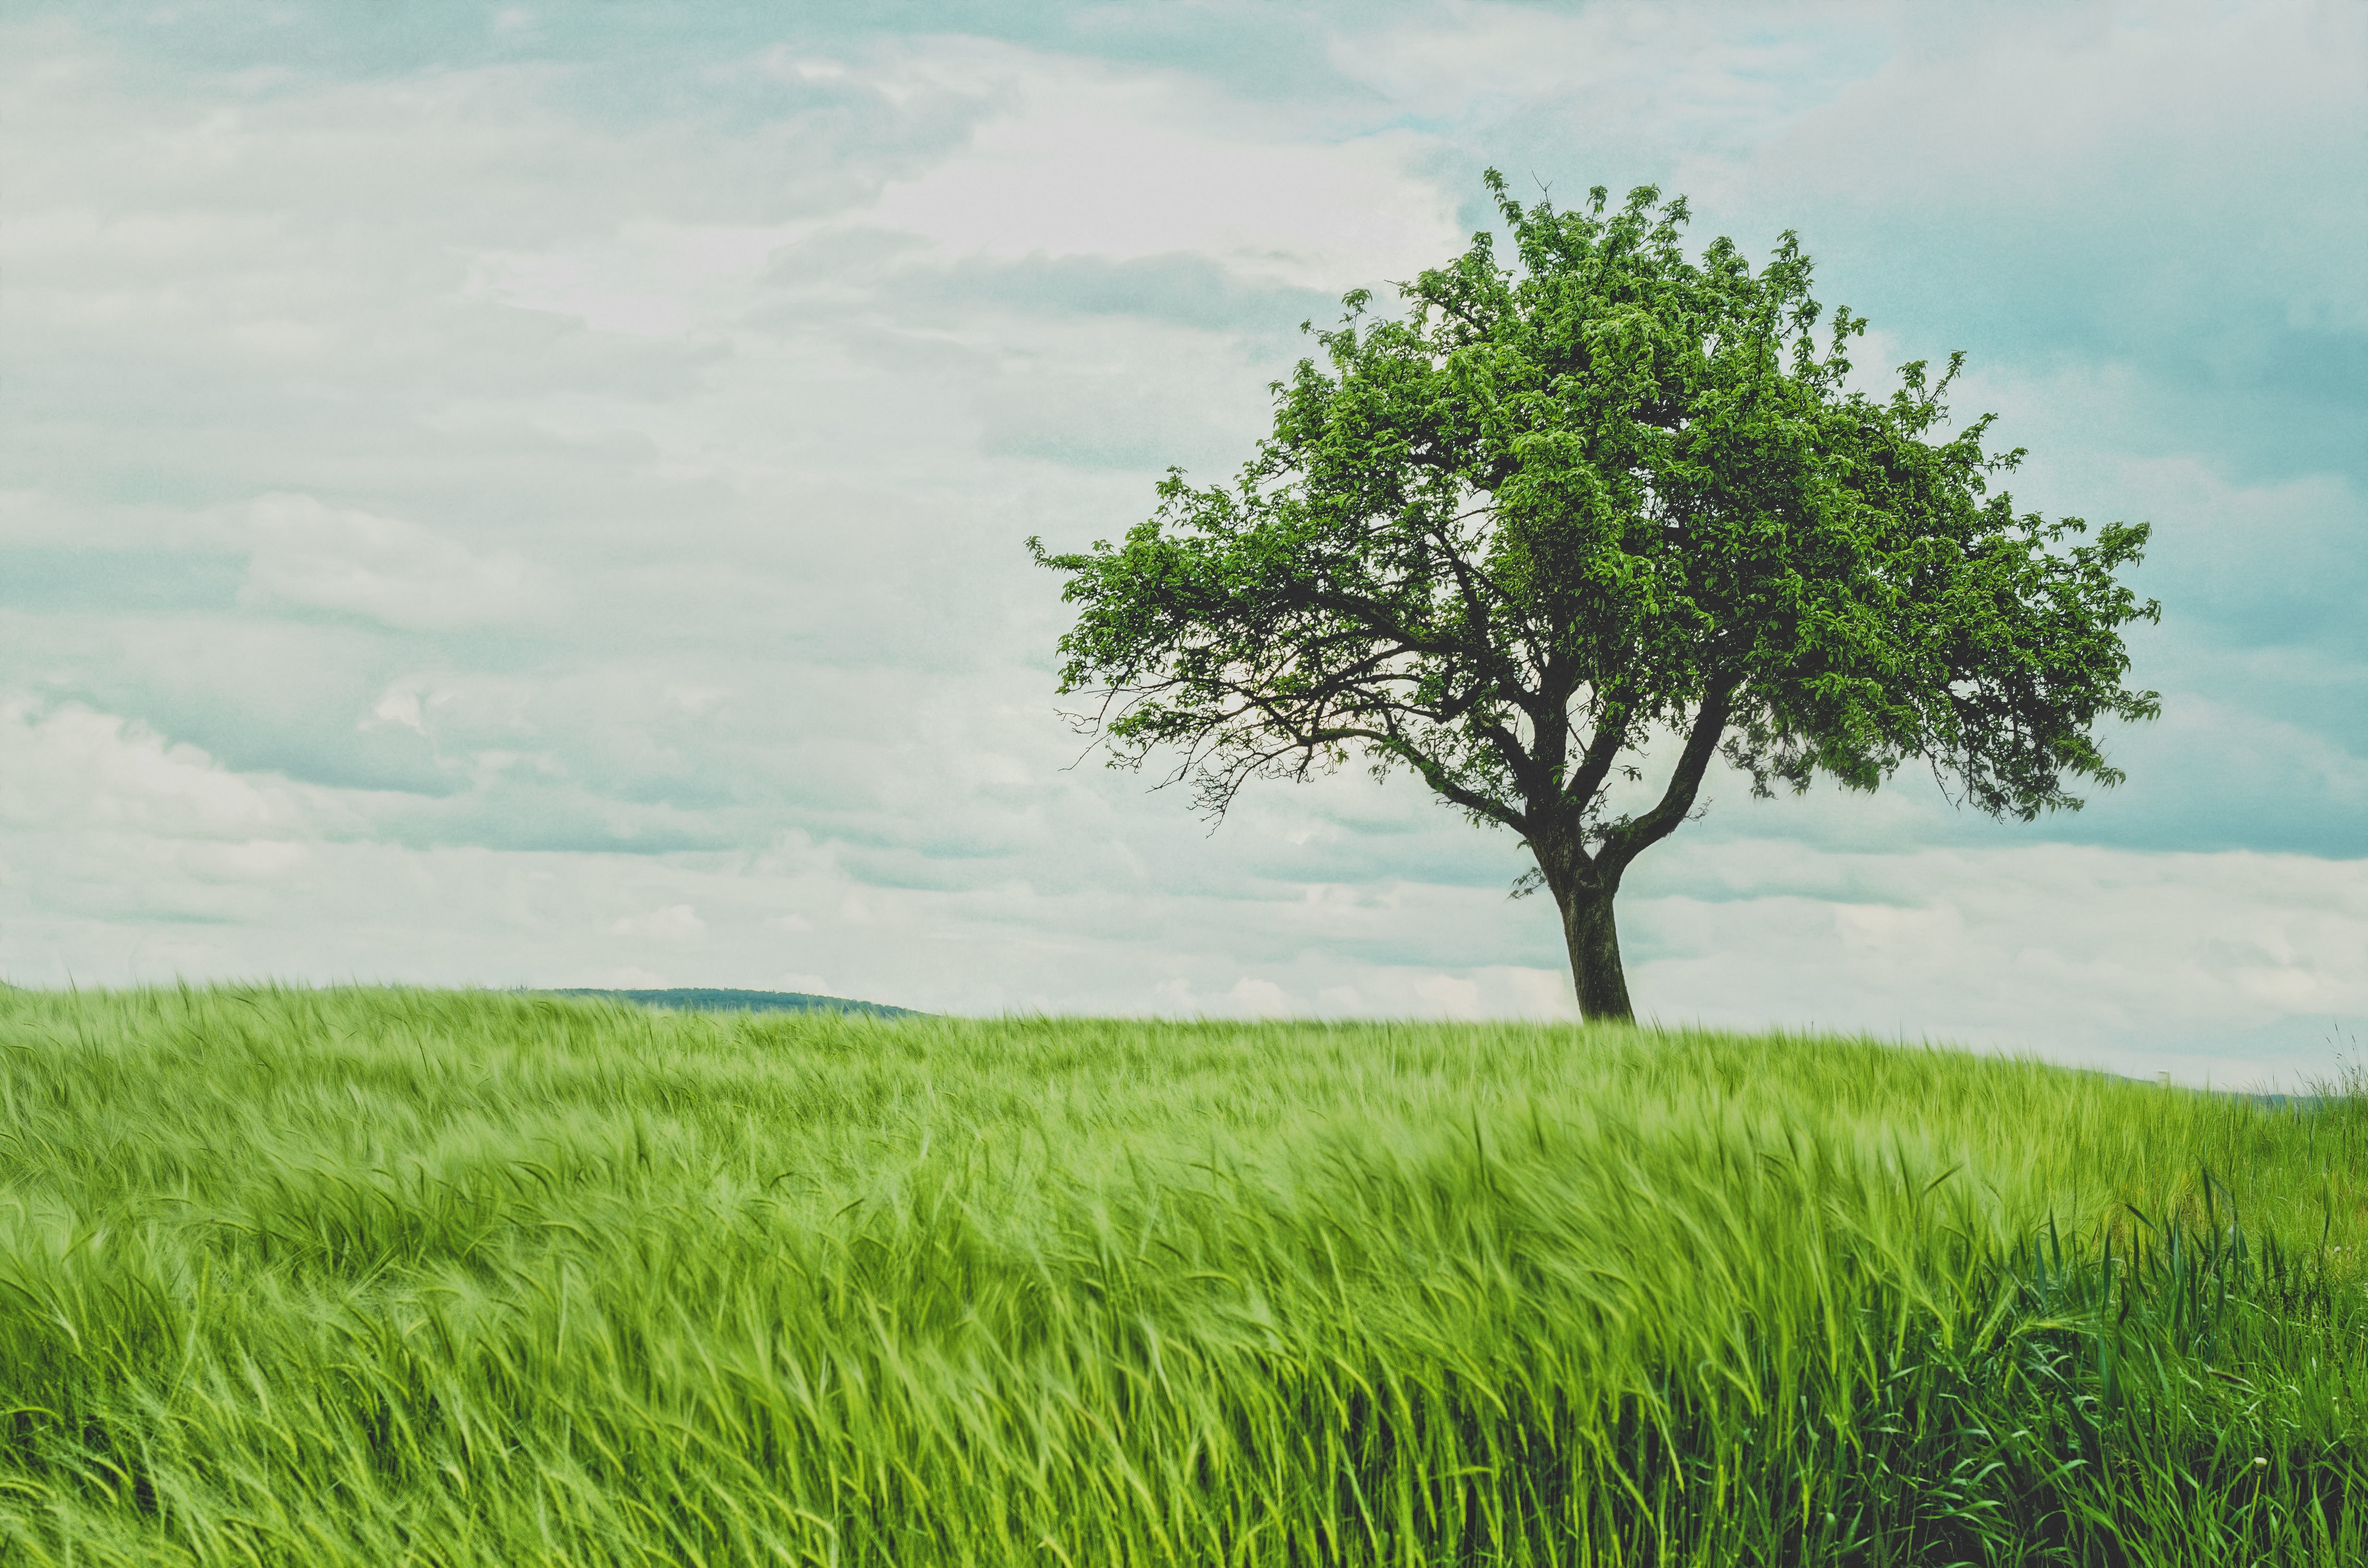
landscape, tree, grass, horizon, plant, sky, field, lawn, meadow, prairie, countryside, rural, green, pasture, soil, agriculture, savanna, plain, grassland, habitat, ecosystem, rural area, paddy field, natural environment, grass family, woody plant